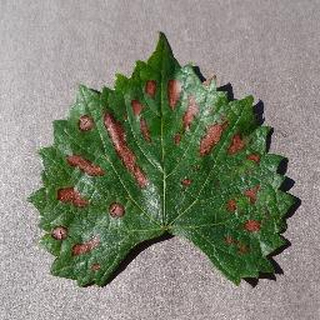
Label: grape_esca_black_measles